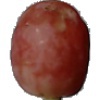
Label: Grape Pink 1